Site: brandenburg
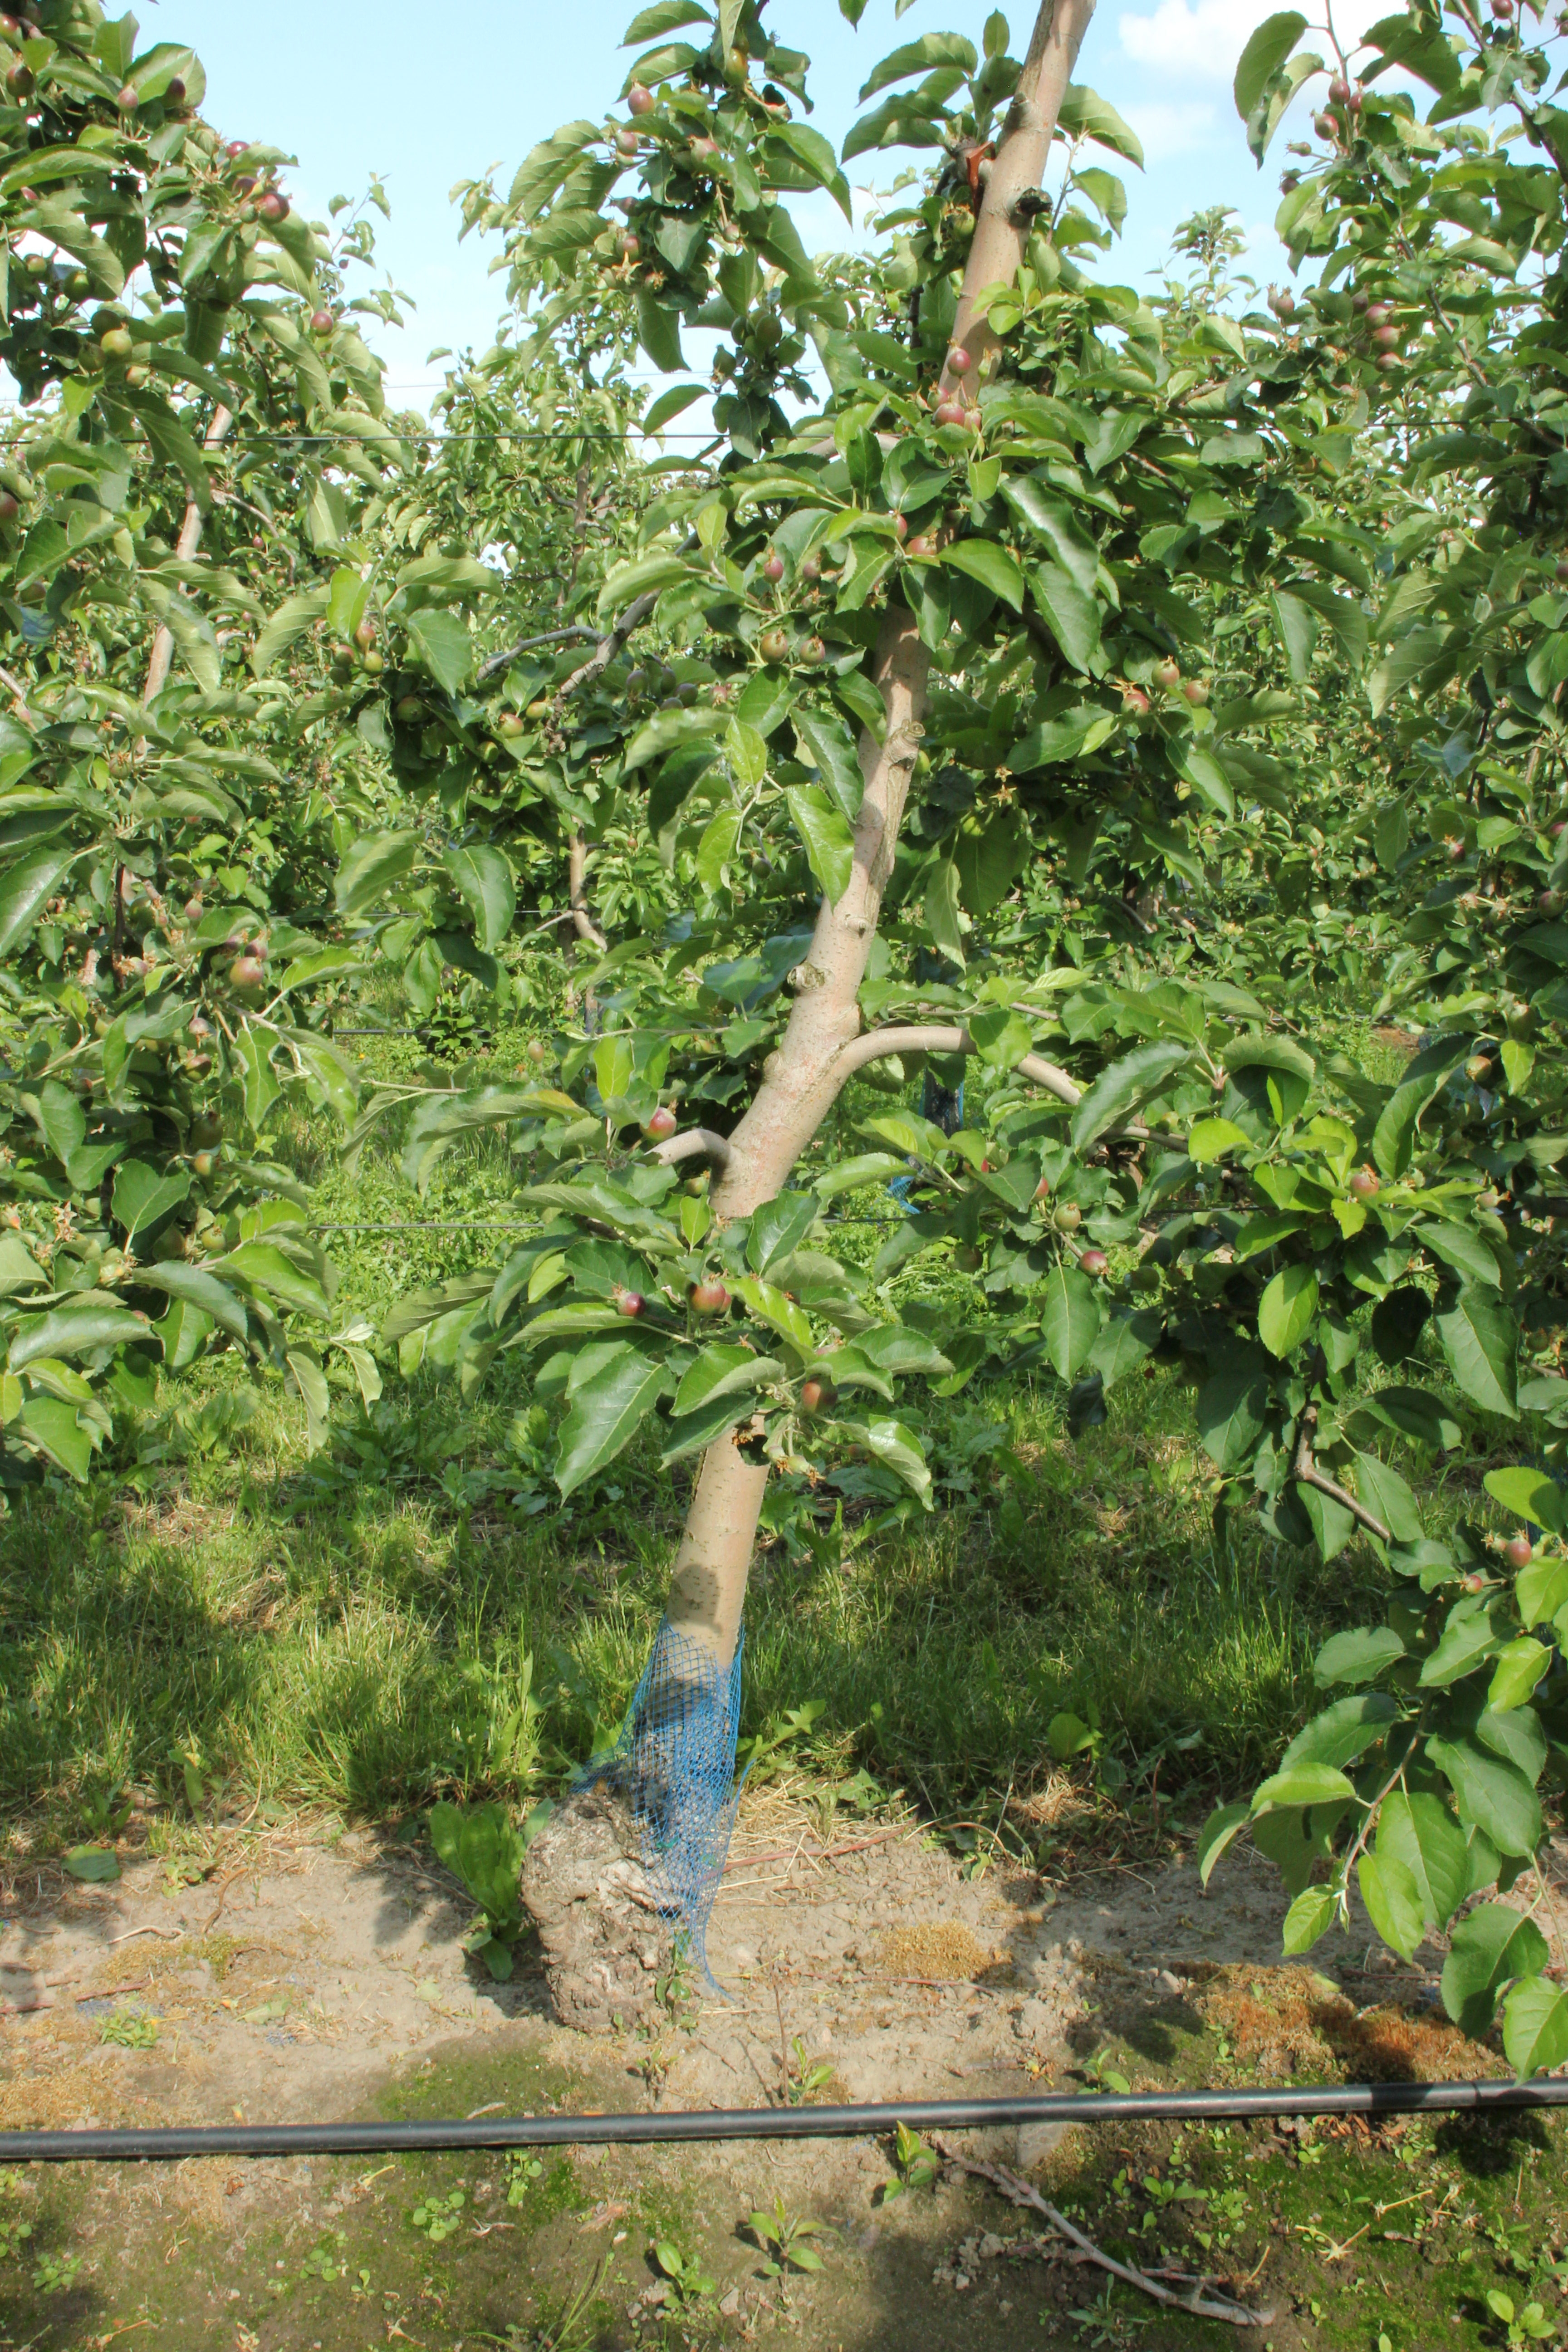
Growth stage (BBCH 72): Development of fruit